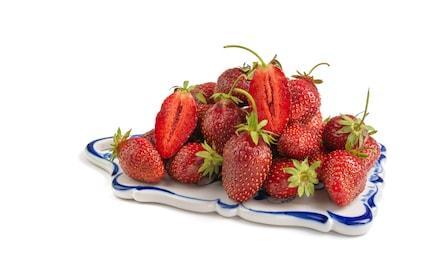
Label: Strawberry